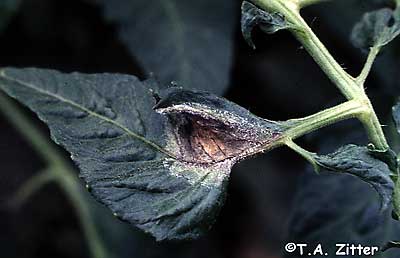
Labels: Tomato leaf late blight